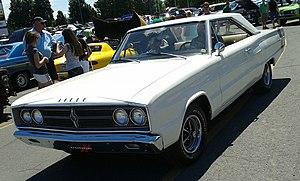
Ma photo de Dodge Coronet de 1967 à Salaberry-De-Valleyfield , Québec, Canada au salon auto Mopar Valleyfield 2014.